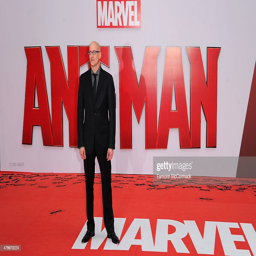
film director attends the european premiere .